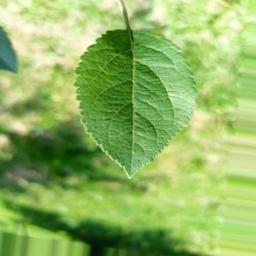
Label: Healthy